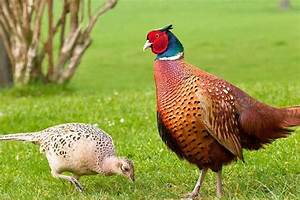
Label: gallina